Hvidovre

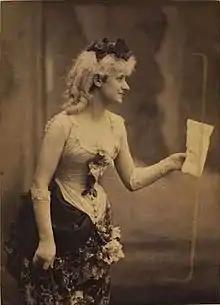
Johanne Pedersen-Dan, 1880s

Hvidovre is the main town in Hvidovre Municipality, Denmark. The town, a suburb of Copenhagen, is about 10 km southwest of the capital's center. It is the 2nd biggest suburb of Copenhagen, only beaten by Frederiksberg.